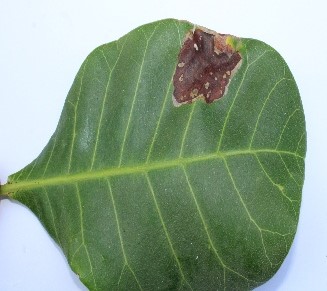
Crop: Cashew
Condition: leaf miner